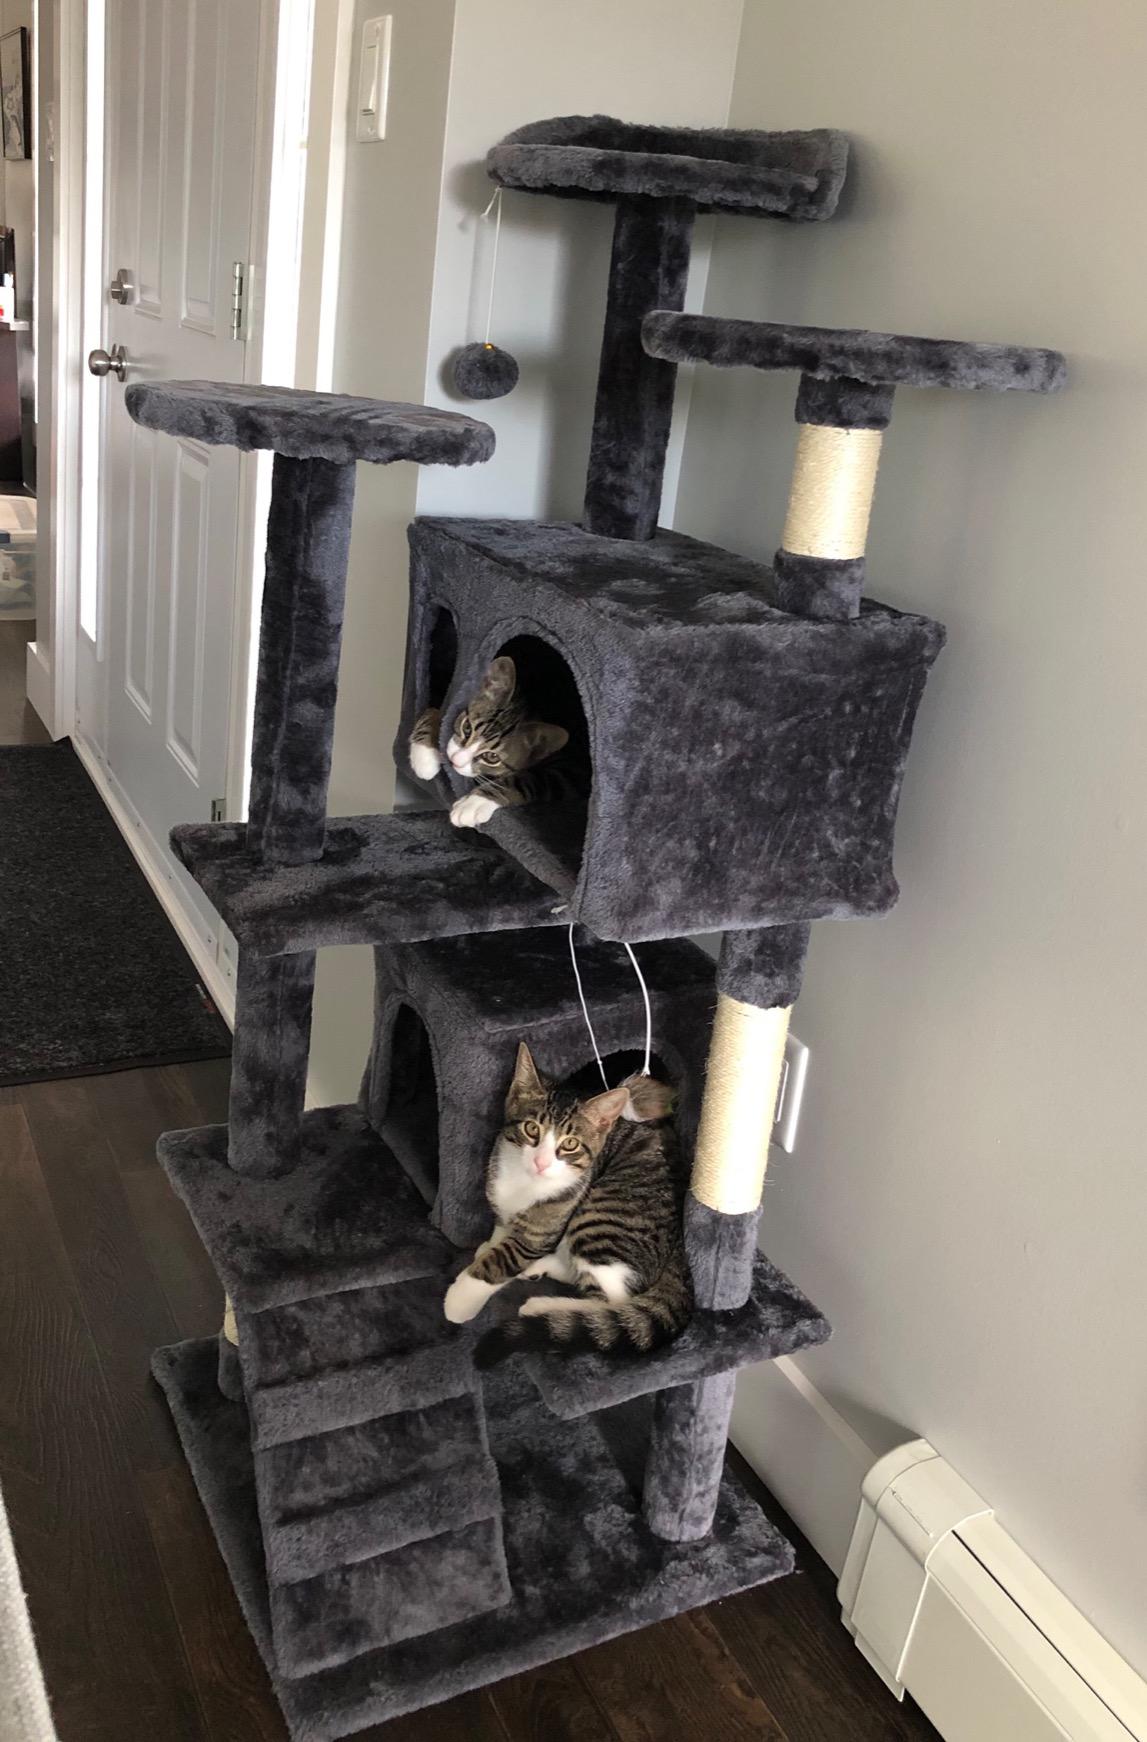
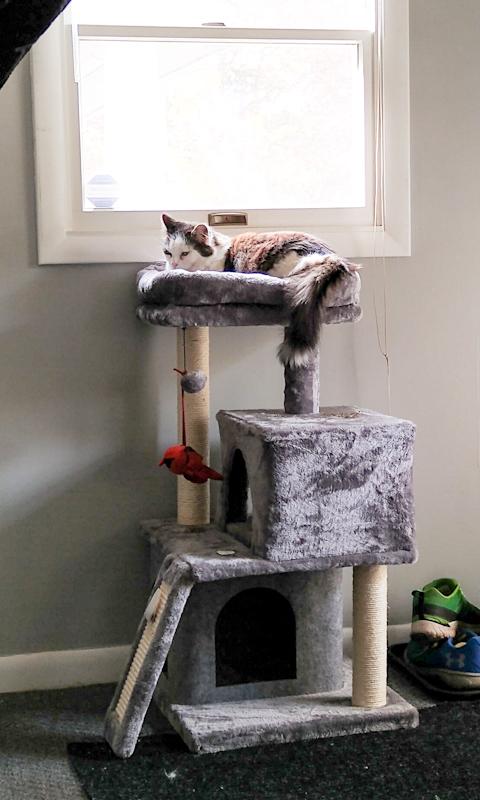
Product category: items_cat tree
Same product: no